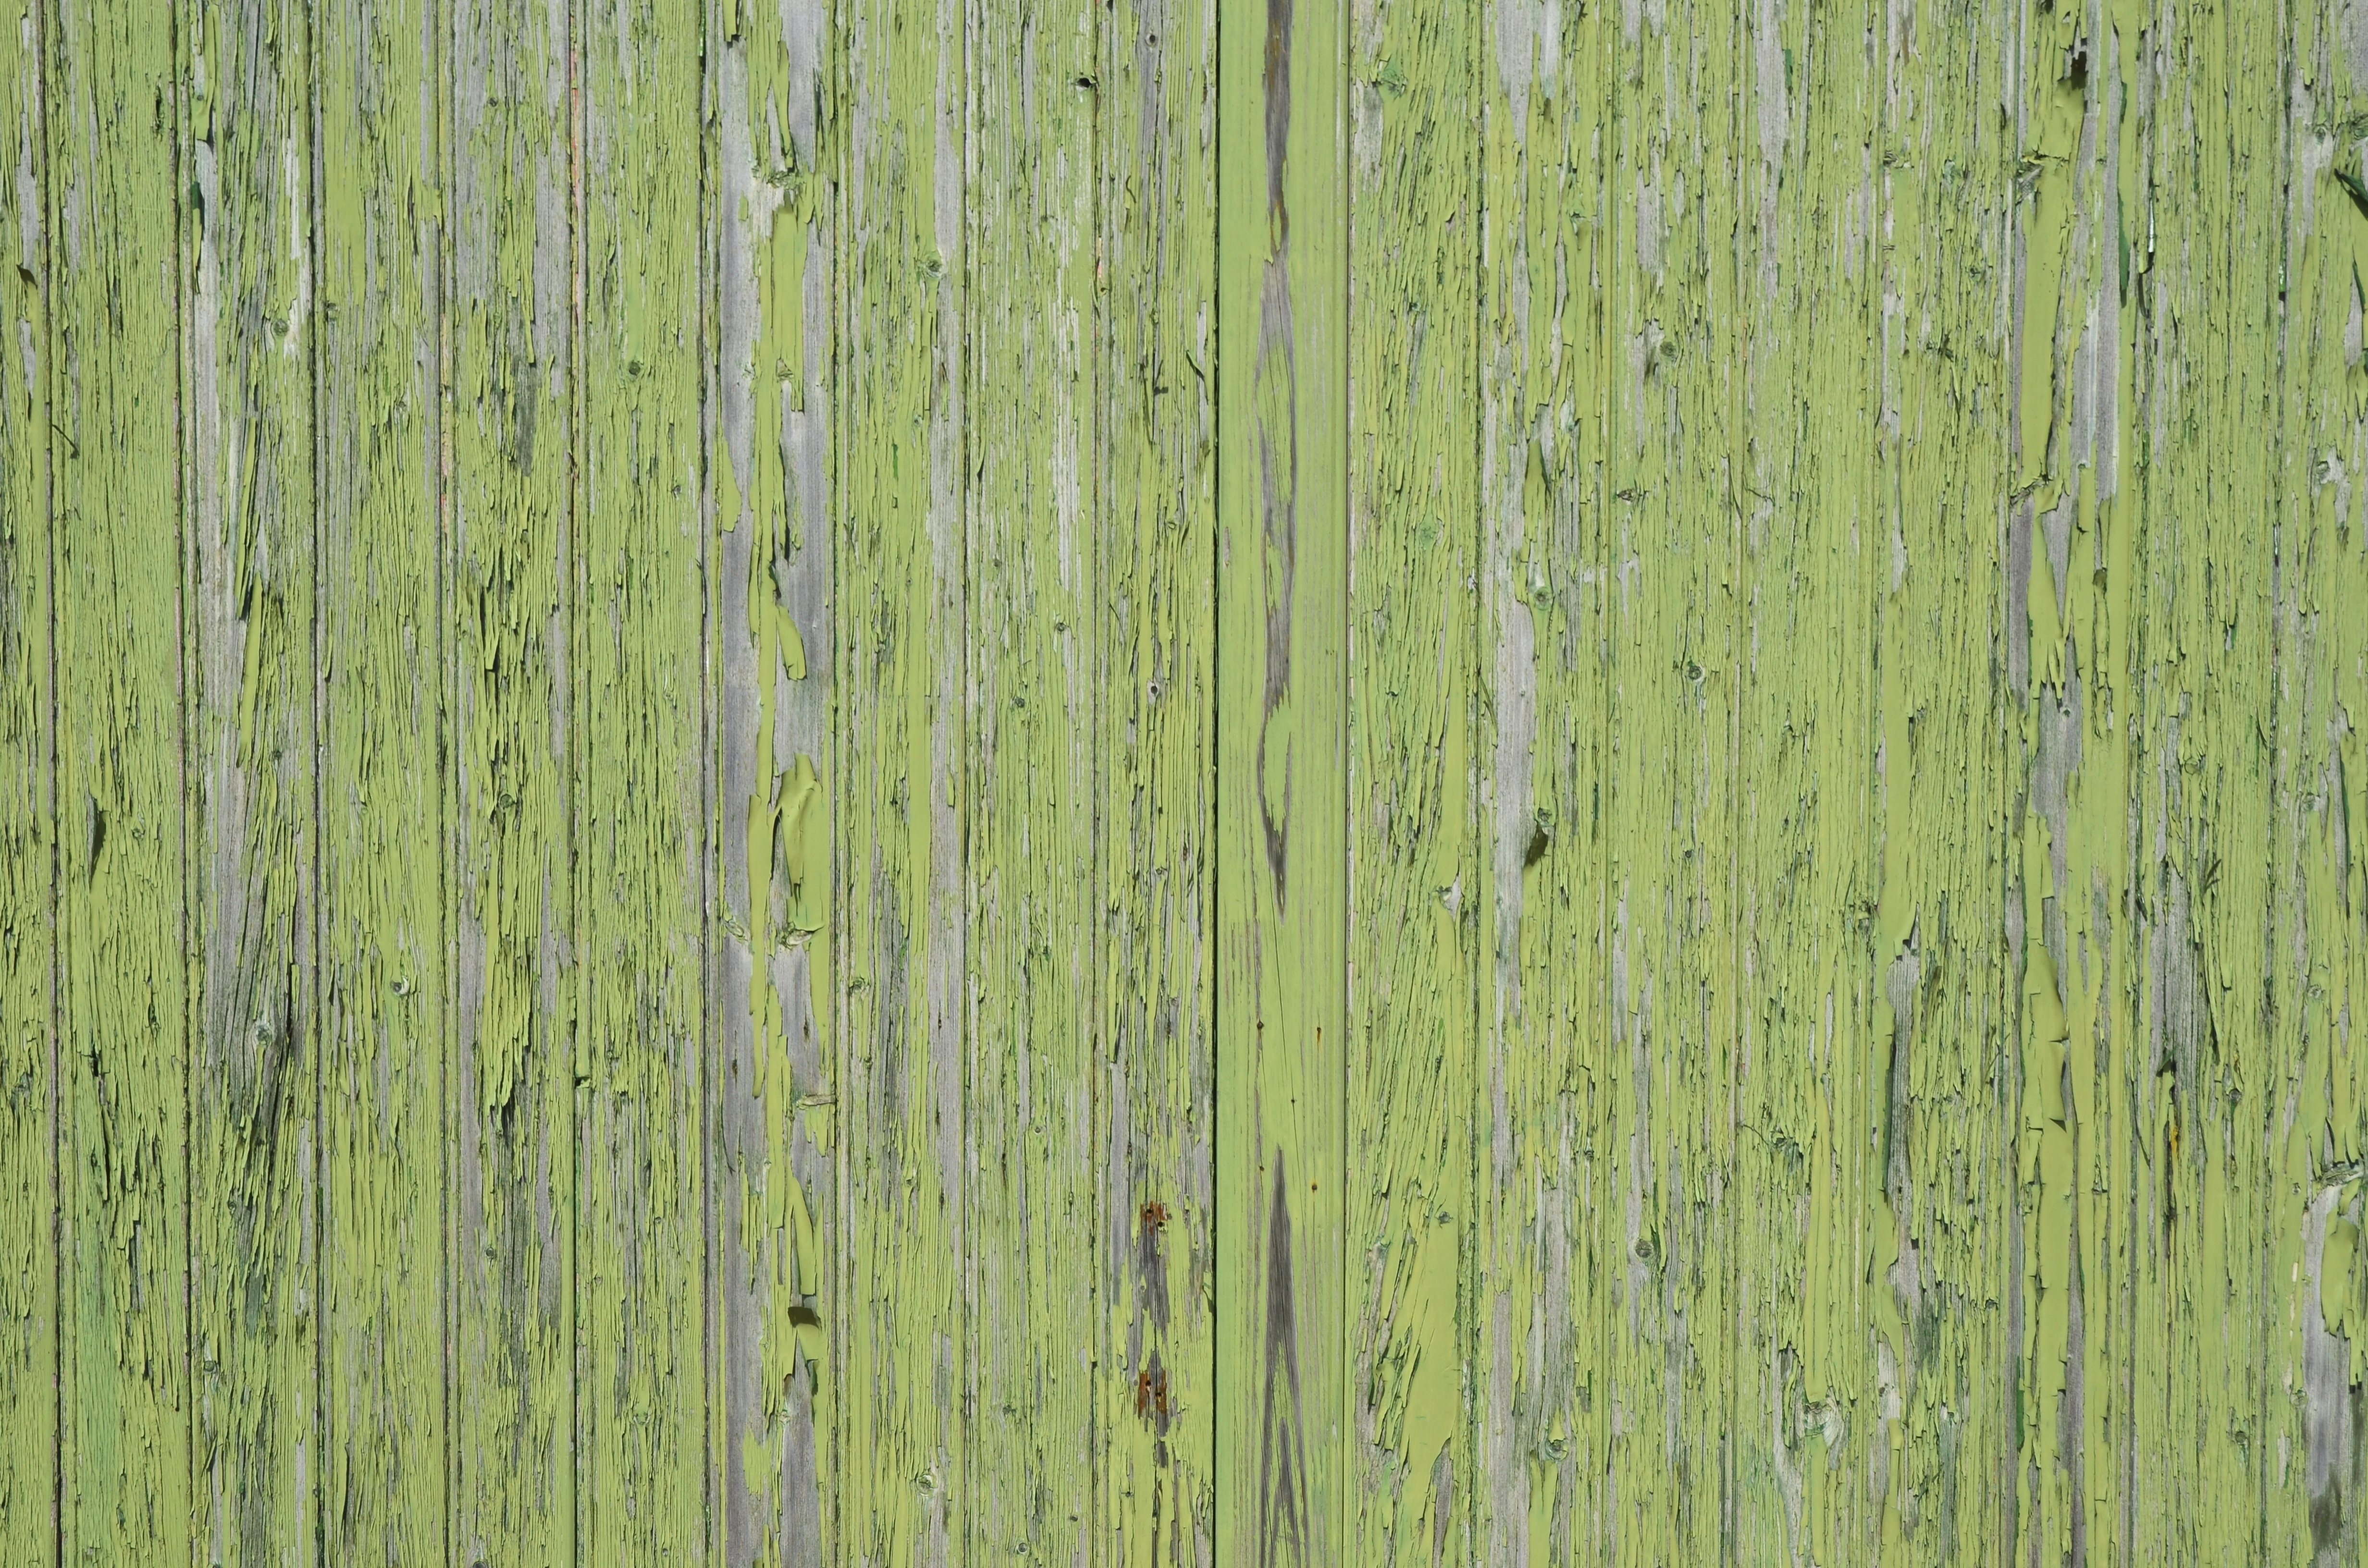
tree, grass, grungy, architecture, structure, wood, field, texture, plank, trunk, old, wall, green, color, paint, rough, material, surface, peeling paint, peel, background, wooden, wood background, wood texture, wood texture background, grass family, plant stem